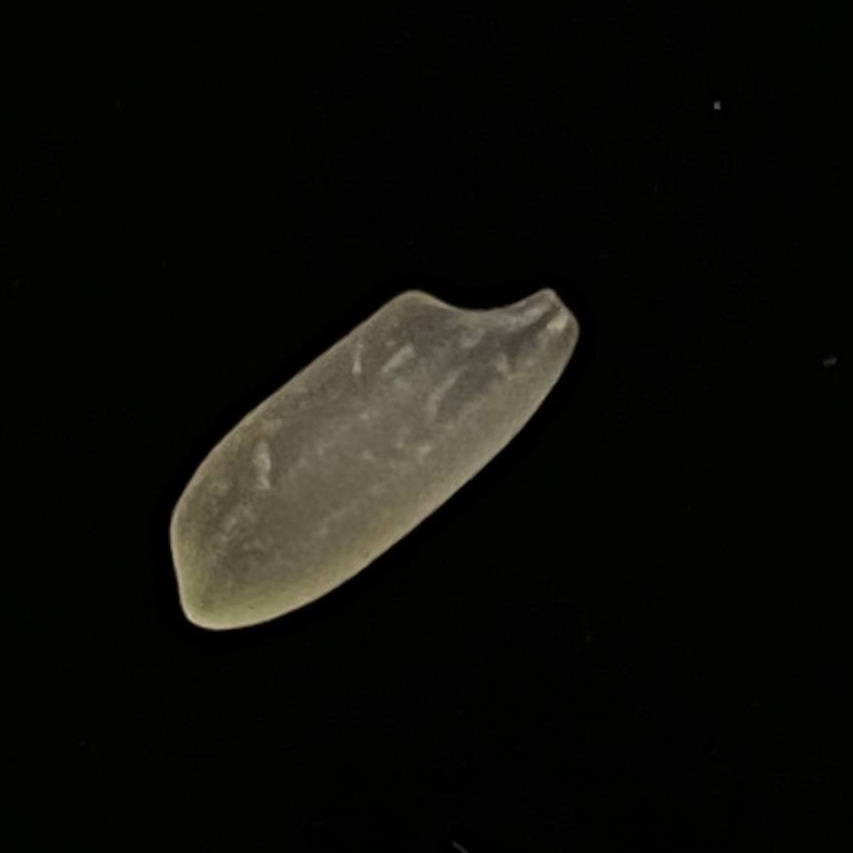
Rice variety: Subol_Lota